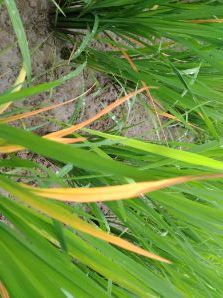
Disease: Tungro